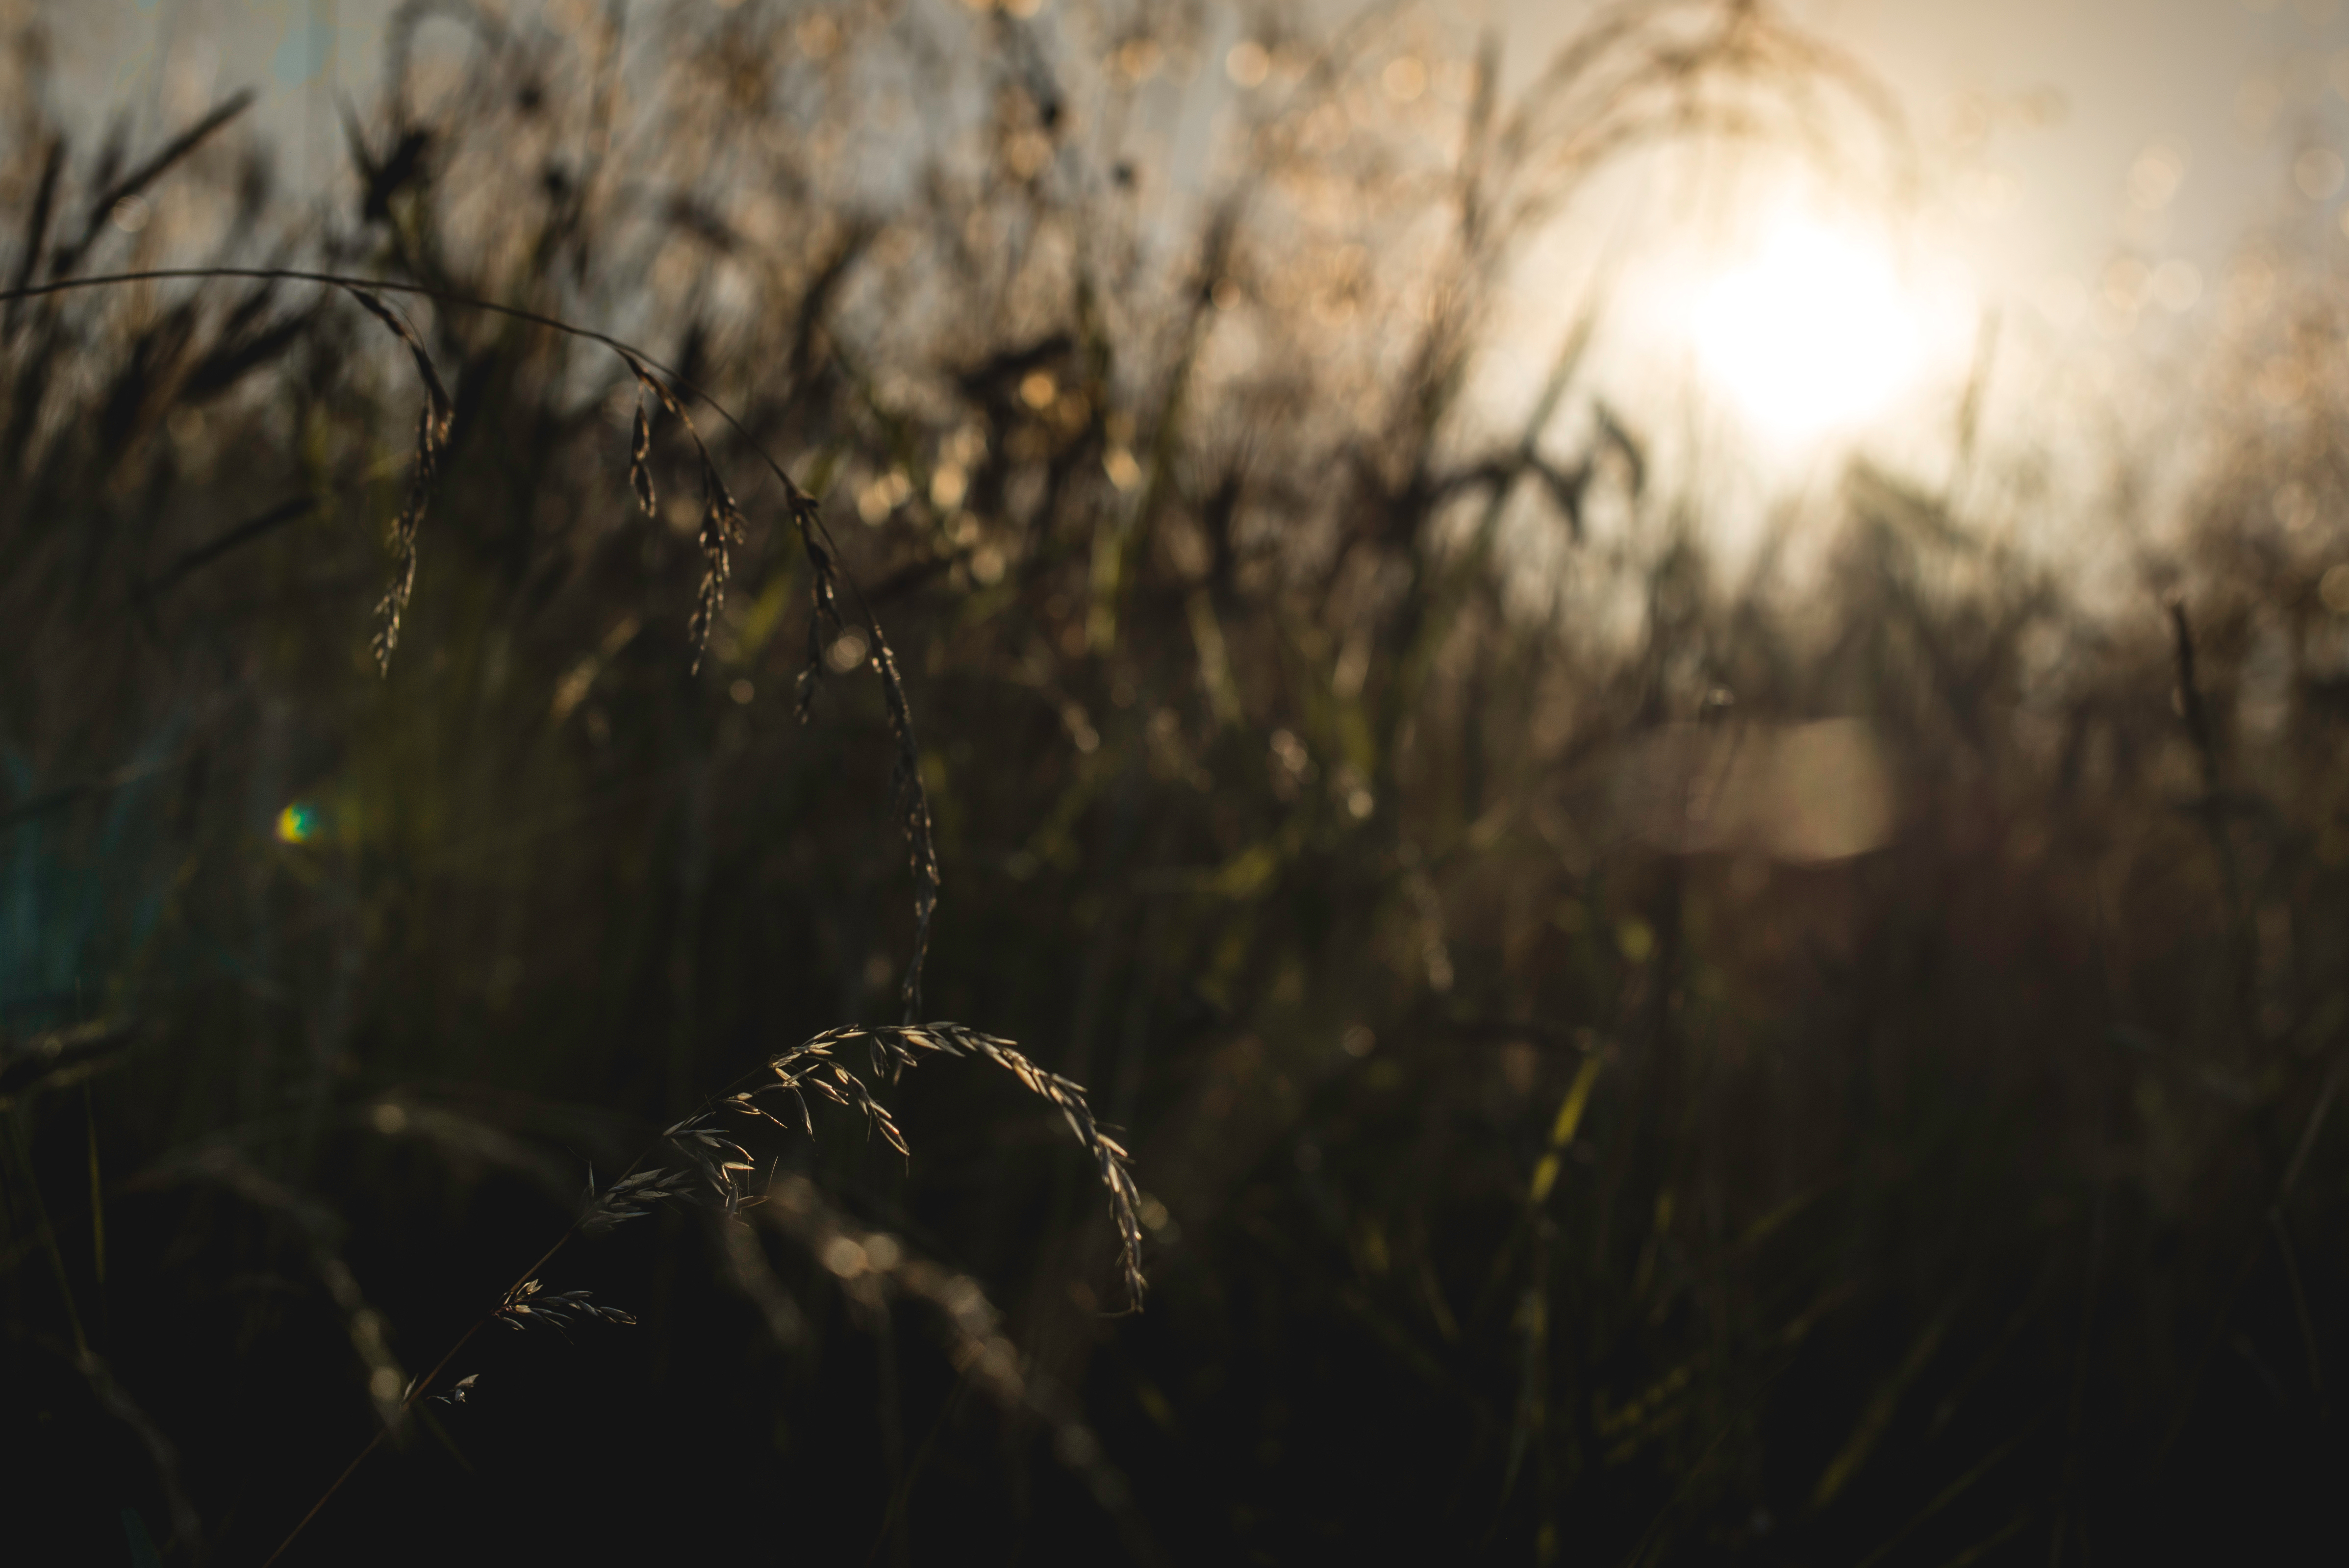
tree, nature, forest, grass, branch, light, night, sunlight, morning, leaf, flower, evening, reflection, autumn, darkness, macro photography, atmospheric phenomenon, grass family